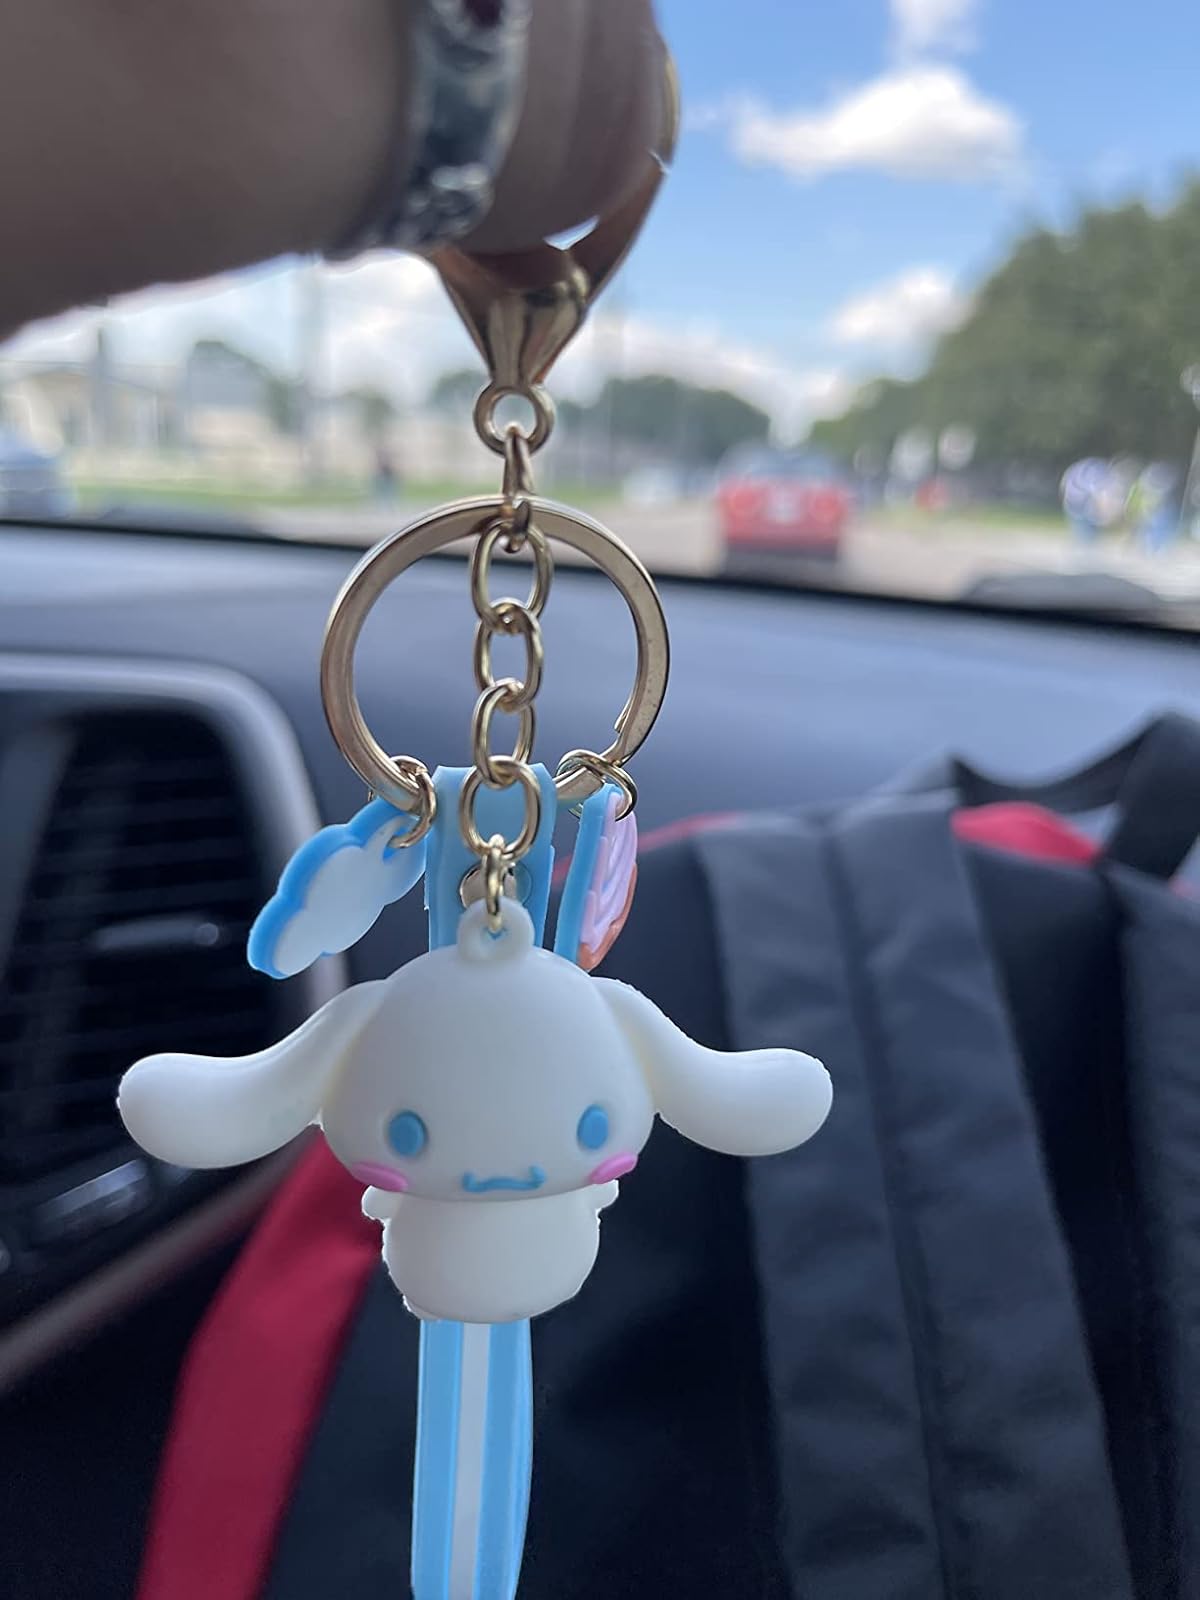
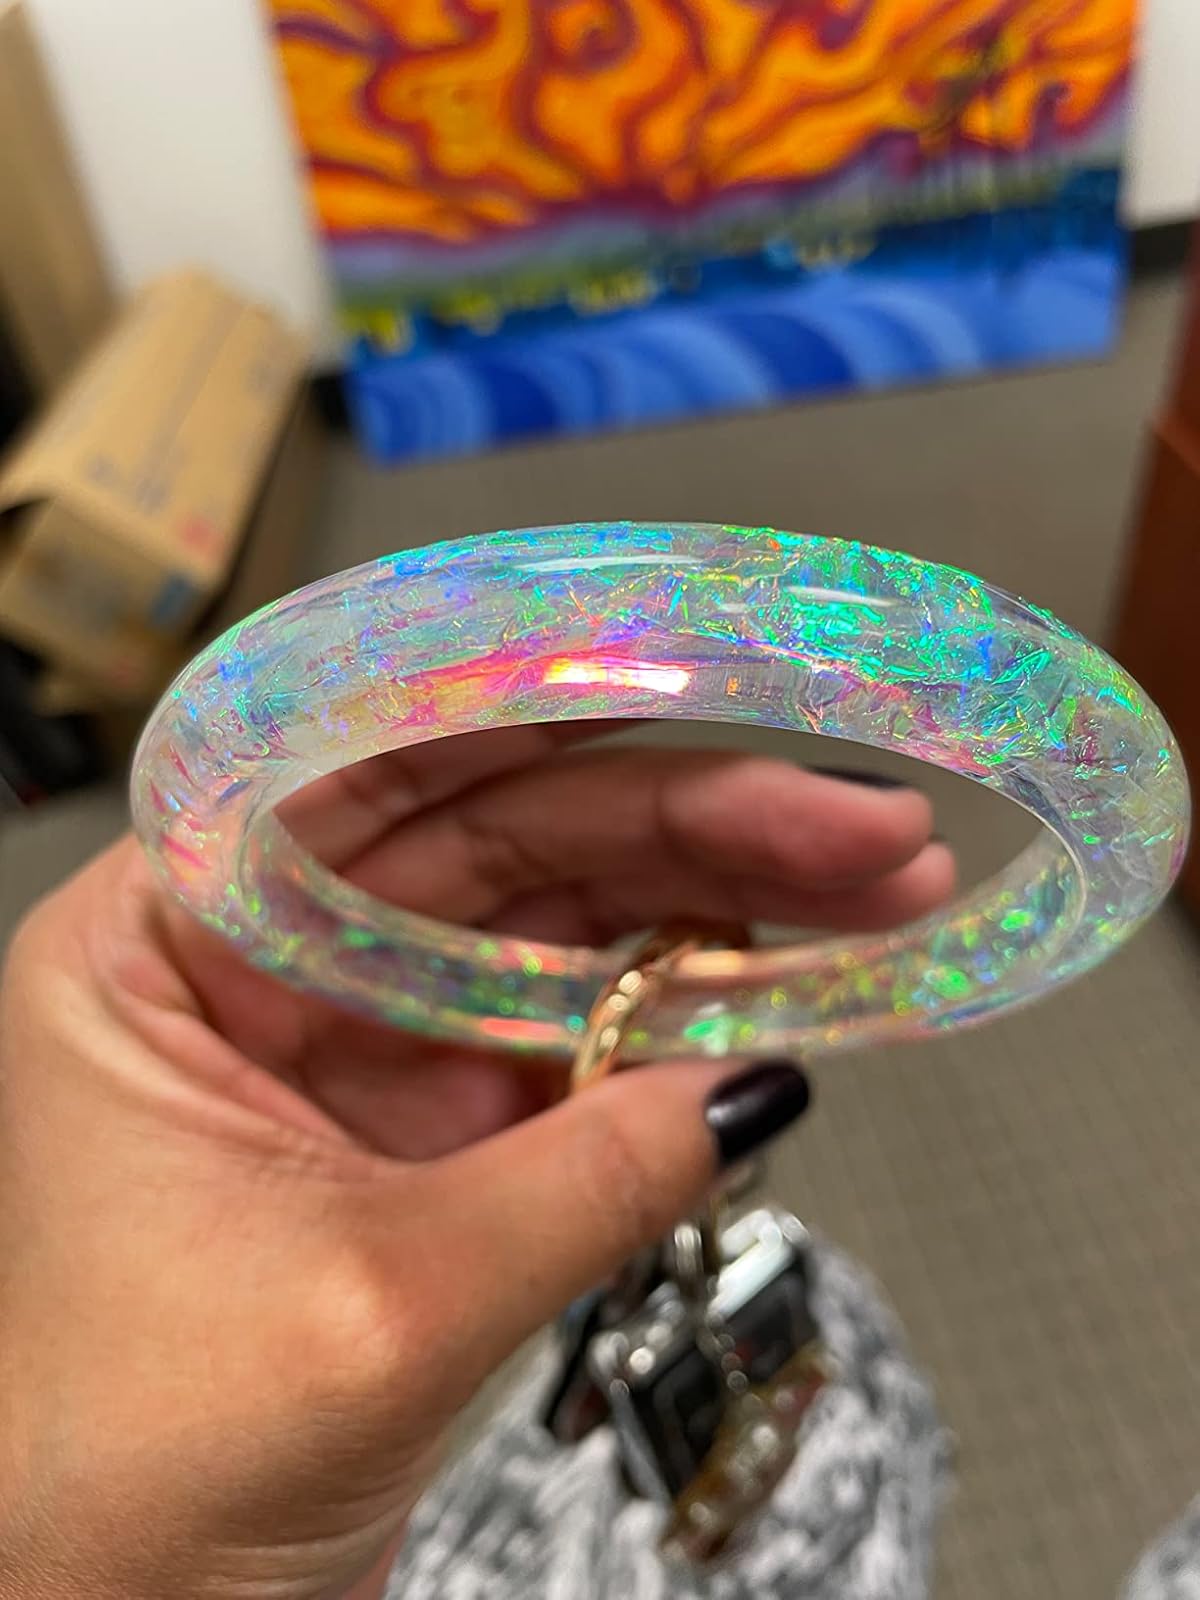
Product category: accessories_keychain
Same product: no